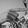
ASL letter: G